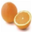
Label: orange